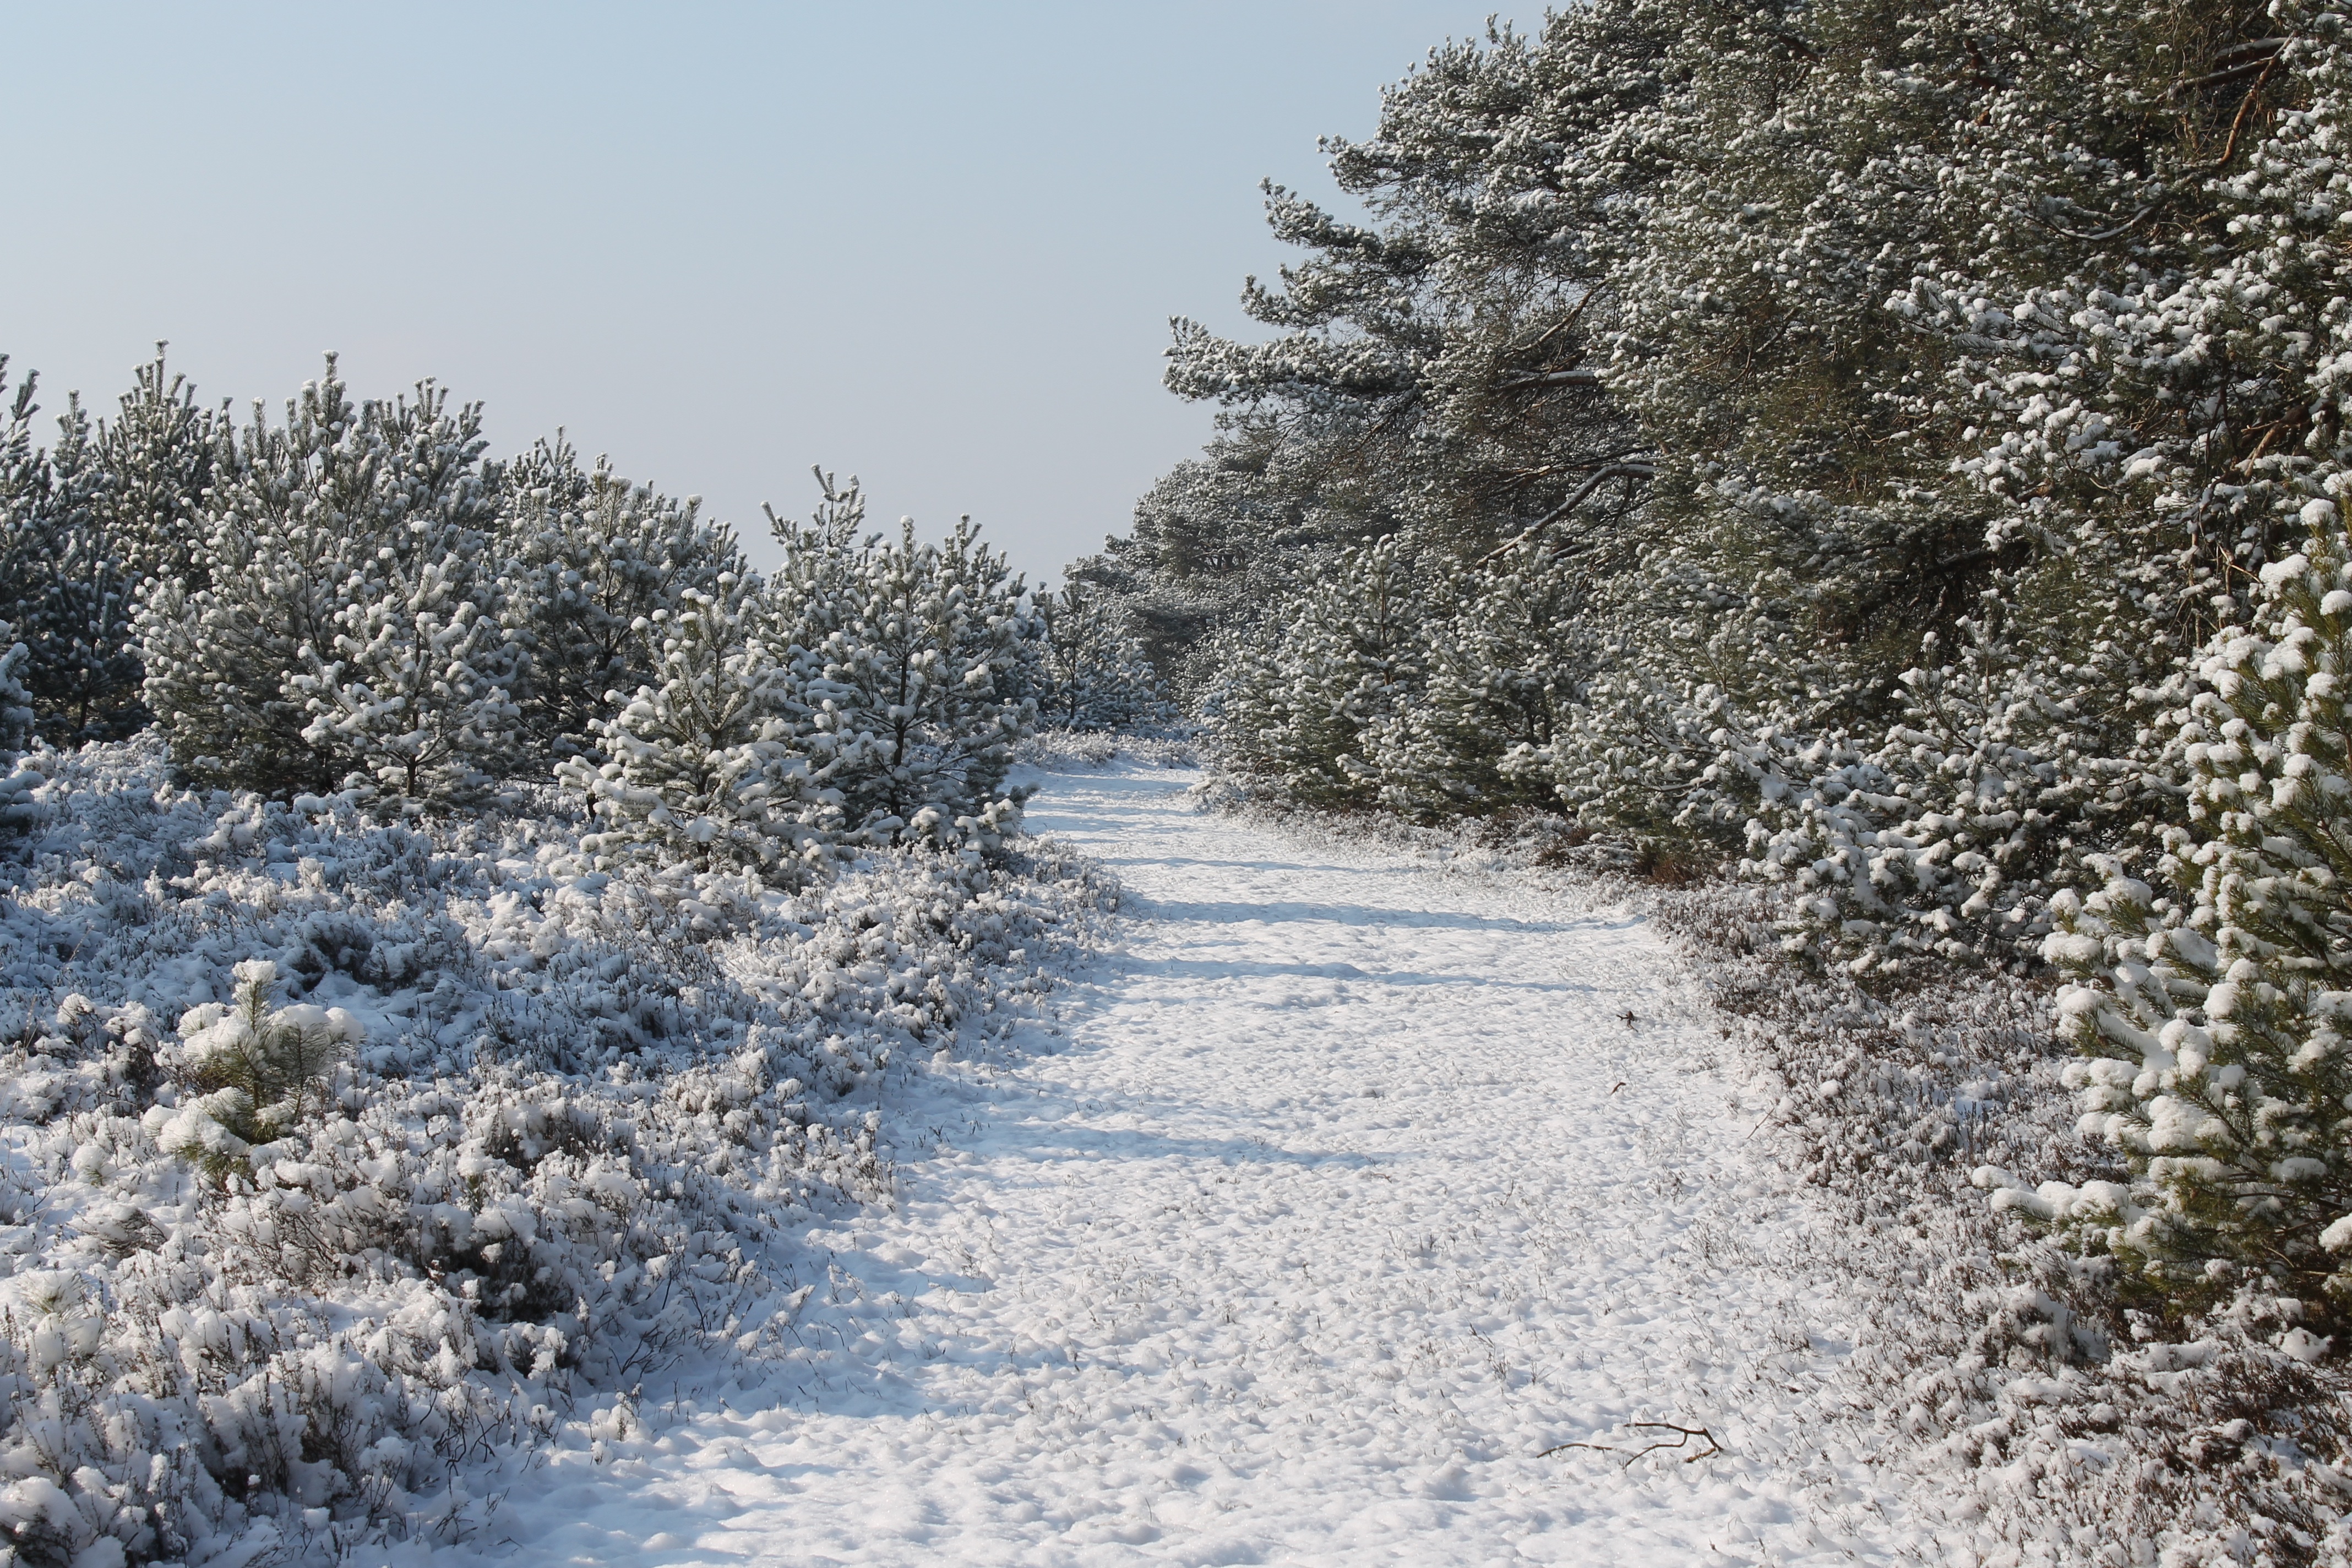
tree, path, branch, snow, winter, plant, flower, frost, ice, weather, season, the, woodland, ecosystem, freezing, woody plant